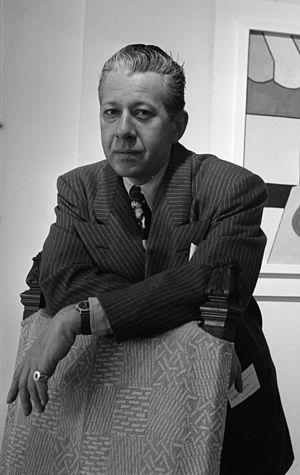
Hezekiah Leroy Gordon « Stuff » Smith, né le 28 novembre 1907 et mort le 6 juin 1968, est un musicien de jazz américain spécialiste des instruments de percussion.